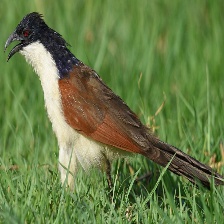
Species: COPPERY TAILED COUCAL
Scientific name: CENTROPUS CUPREICAUDUS